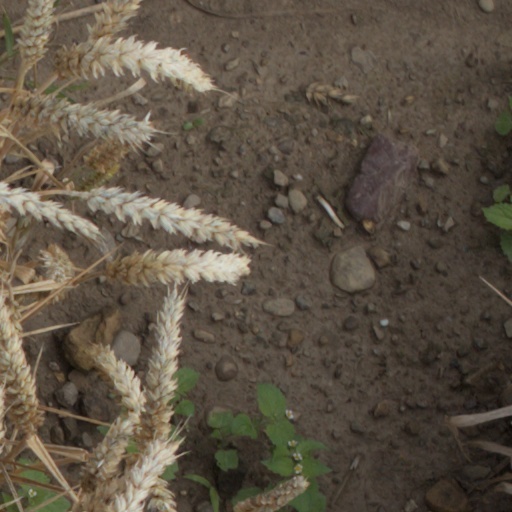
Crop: wheat